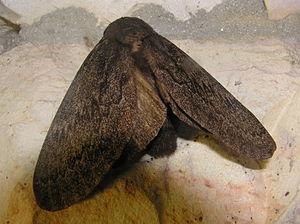
Pachypasa est un genre de lépidoptères de la famille des Lasiocampidae.
La Chouette est une espèce de lépidoptères qui appartient à la famille des Lasiocampidae.
Les Lasiocampinae sont une sous-famille d’insectes lépidoptères de la famille des Lasiocampidae.